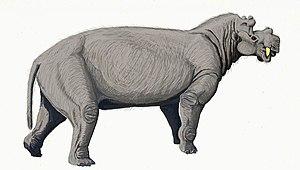
Les Dinocerata, ou dinocérates, aussi appelés uintathères ou amblypodes, sont un ordre éteint de mammifères herbivores ongulés massifs du Paléocène supérieur et de l'Eocène. Ces animaux ont été retrouvés en Asie et en Amérique du nord. Certains de leurs membres sont caractérisés par des ornementations crâniennes spectaculaires et des canines allongées, comme chez Eobasileus et Uintatherium.
Uintatherium est un genre éteint de mammifères.